Anna Hazare

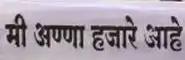
Anna Hazare's supporter's cap which reads "I am Anna Hazare"

In 1991 Hazare launched the Bhrashtachar Virodhi Jan Andolan (BVJA, People's Movement against Corruption), a popular movement to fight against corruption in Ralegaon Siddhi. In the same year he protested against the collusion between 40 forest officials and timber merchants. This protest resulted in the transfer and suspension of these officials.